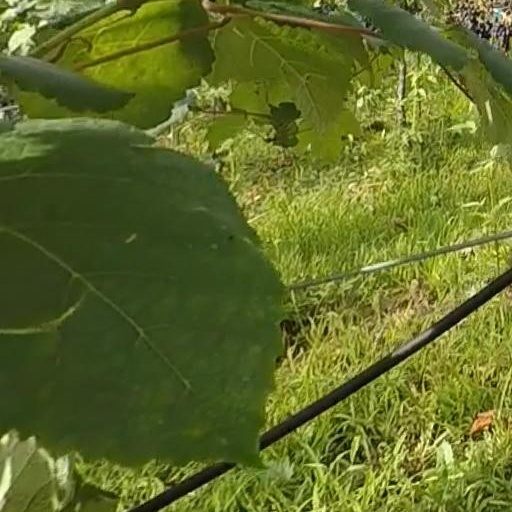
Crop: grape